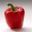
Label: sweet_pepper